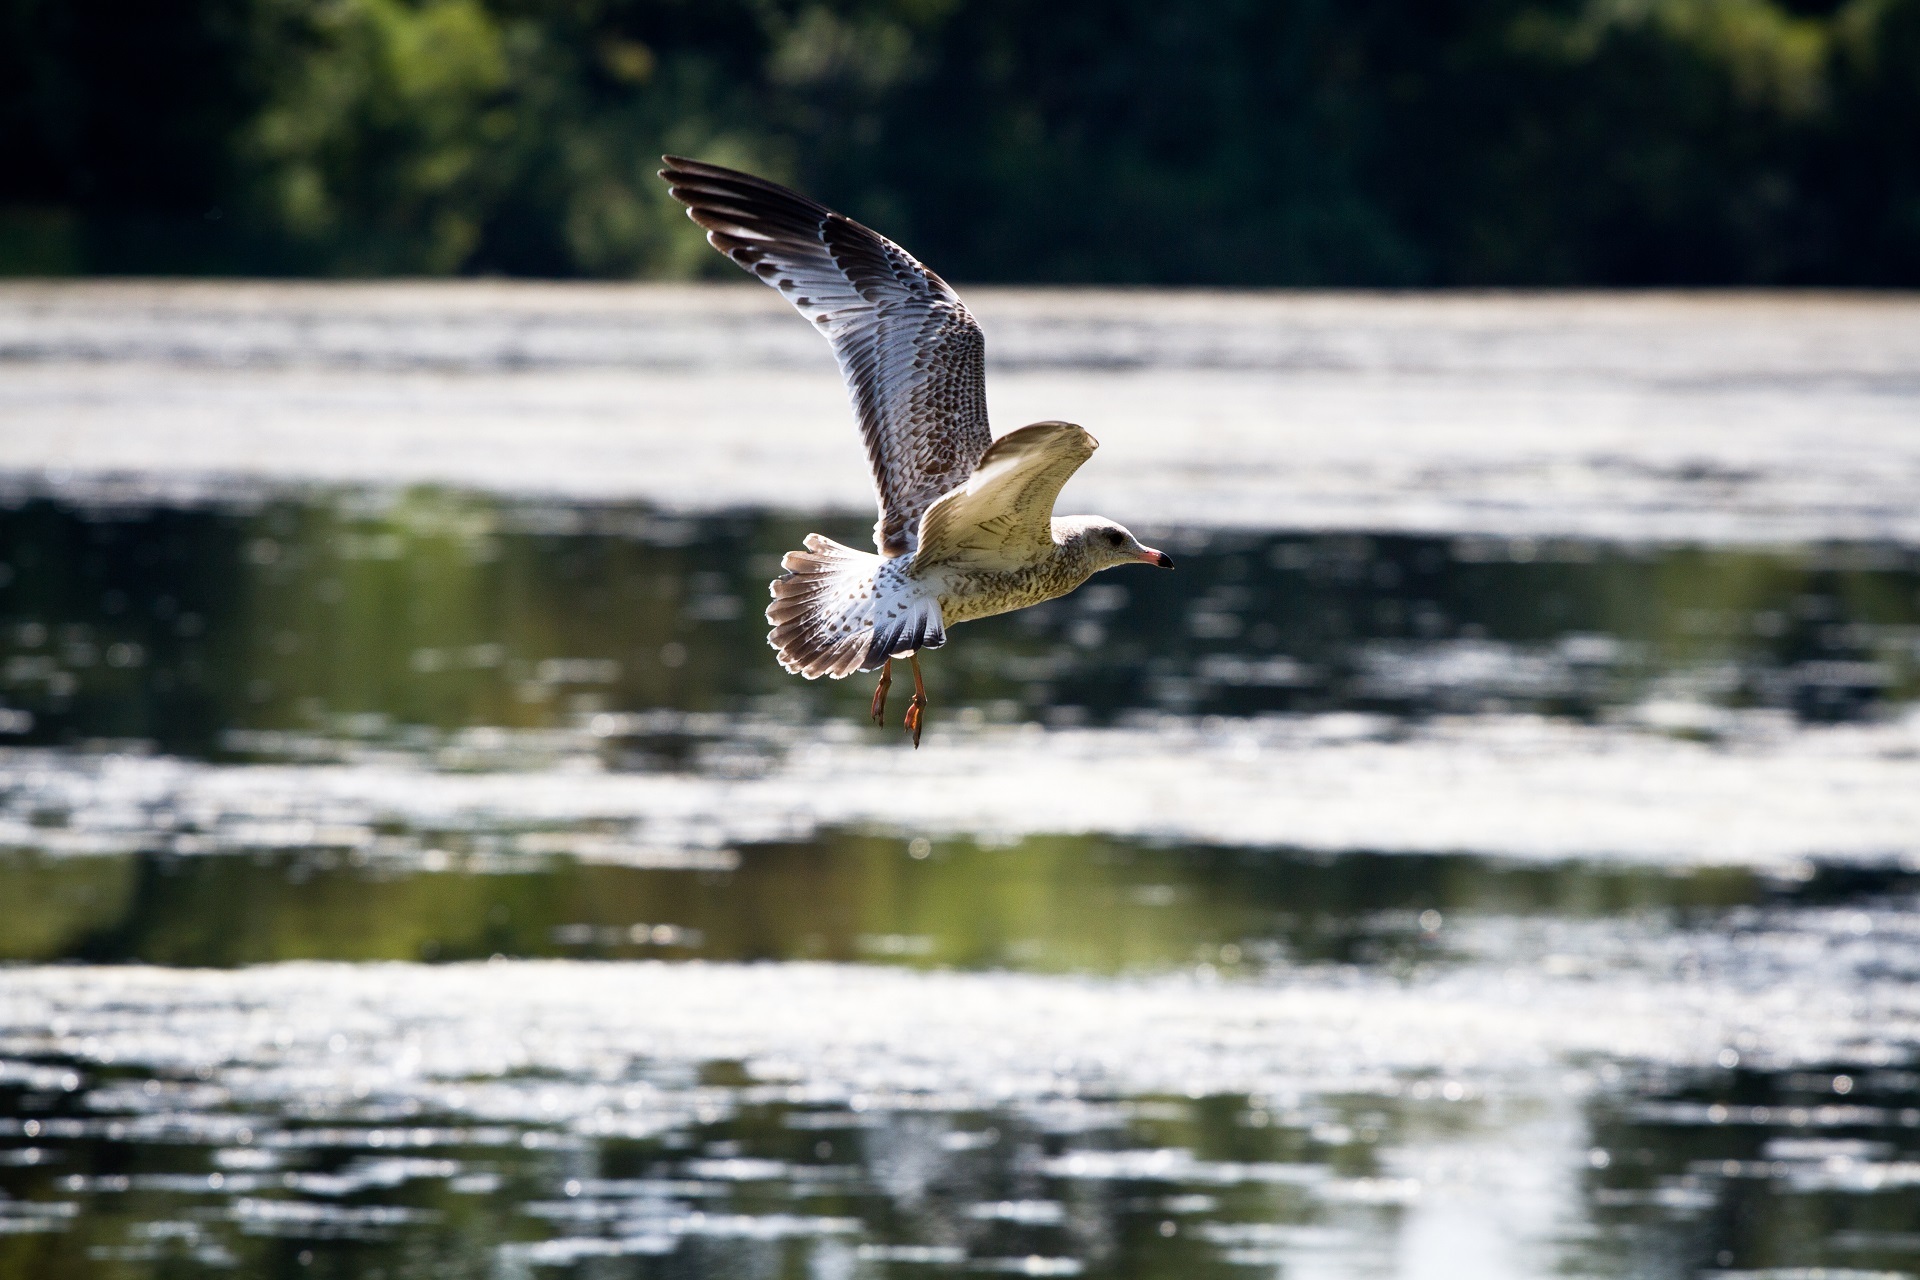
water, nature, bird, seabird, flying, seagull, wildlife, portrait, fauna, outdoors, duck, wings, vertebrate, water bird, in flight